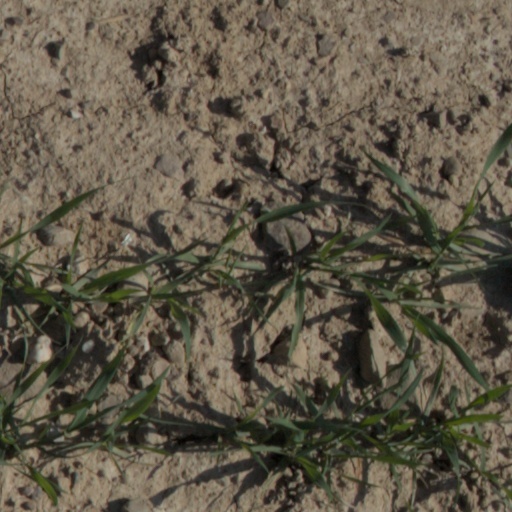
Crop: wheat